Hendrik Conscience Heritage Library

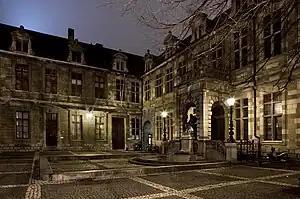
Hendrik Conscience Square

The Hendrik Conscience Heritage Library (Dutch: "Erfgoedbibliotheek Hendrik Conscience") is the repository library of the city of Antwerp. It is named after the Flemish writer Hendrik Conscience, whose statue adorns the library. The library conserves books and magazines to keep them available permanently.